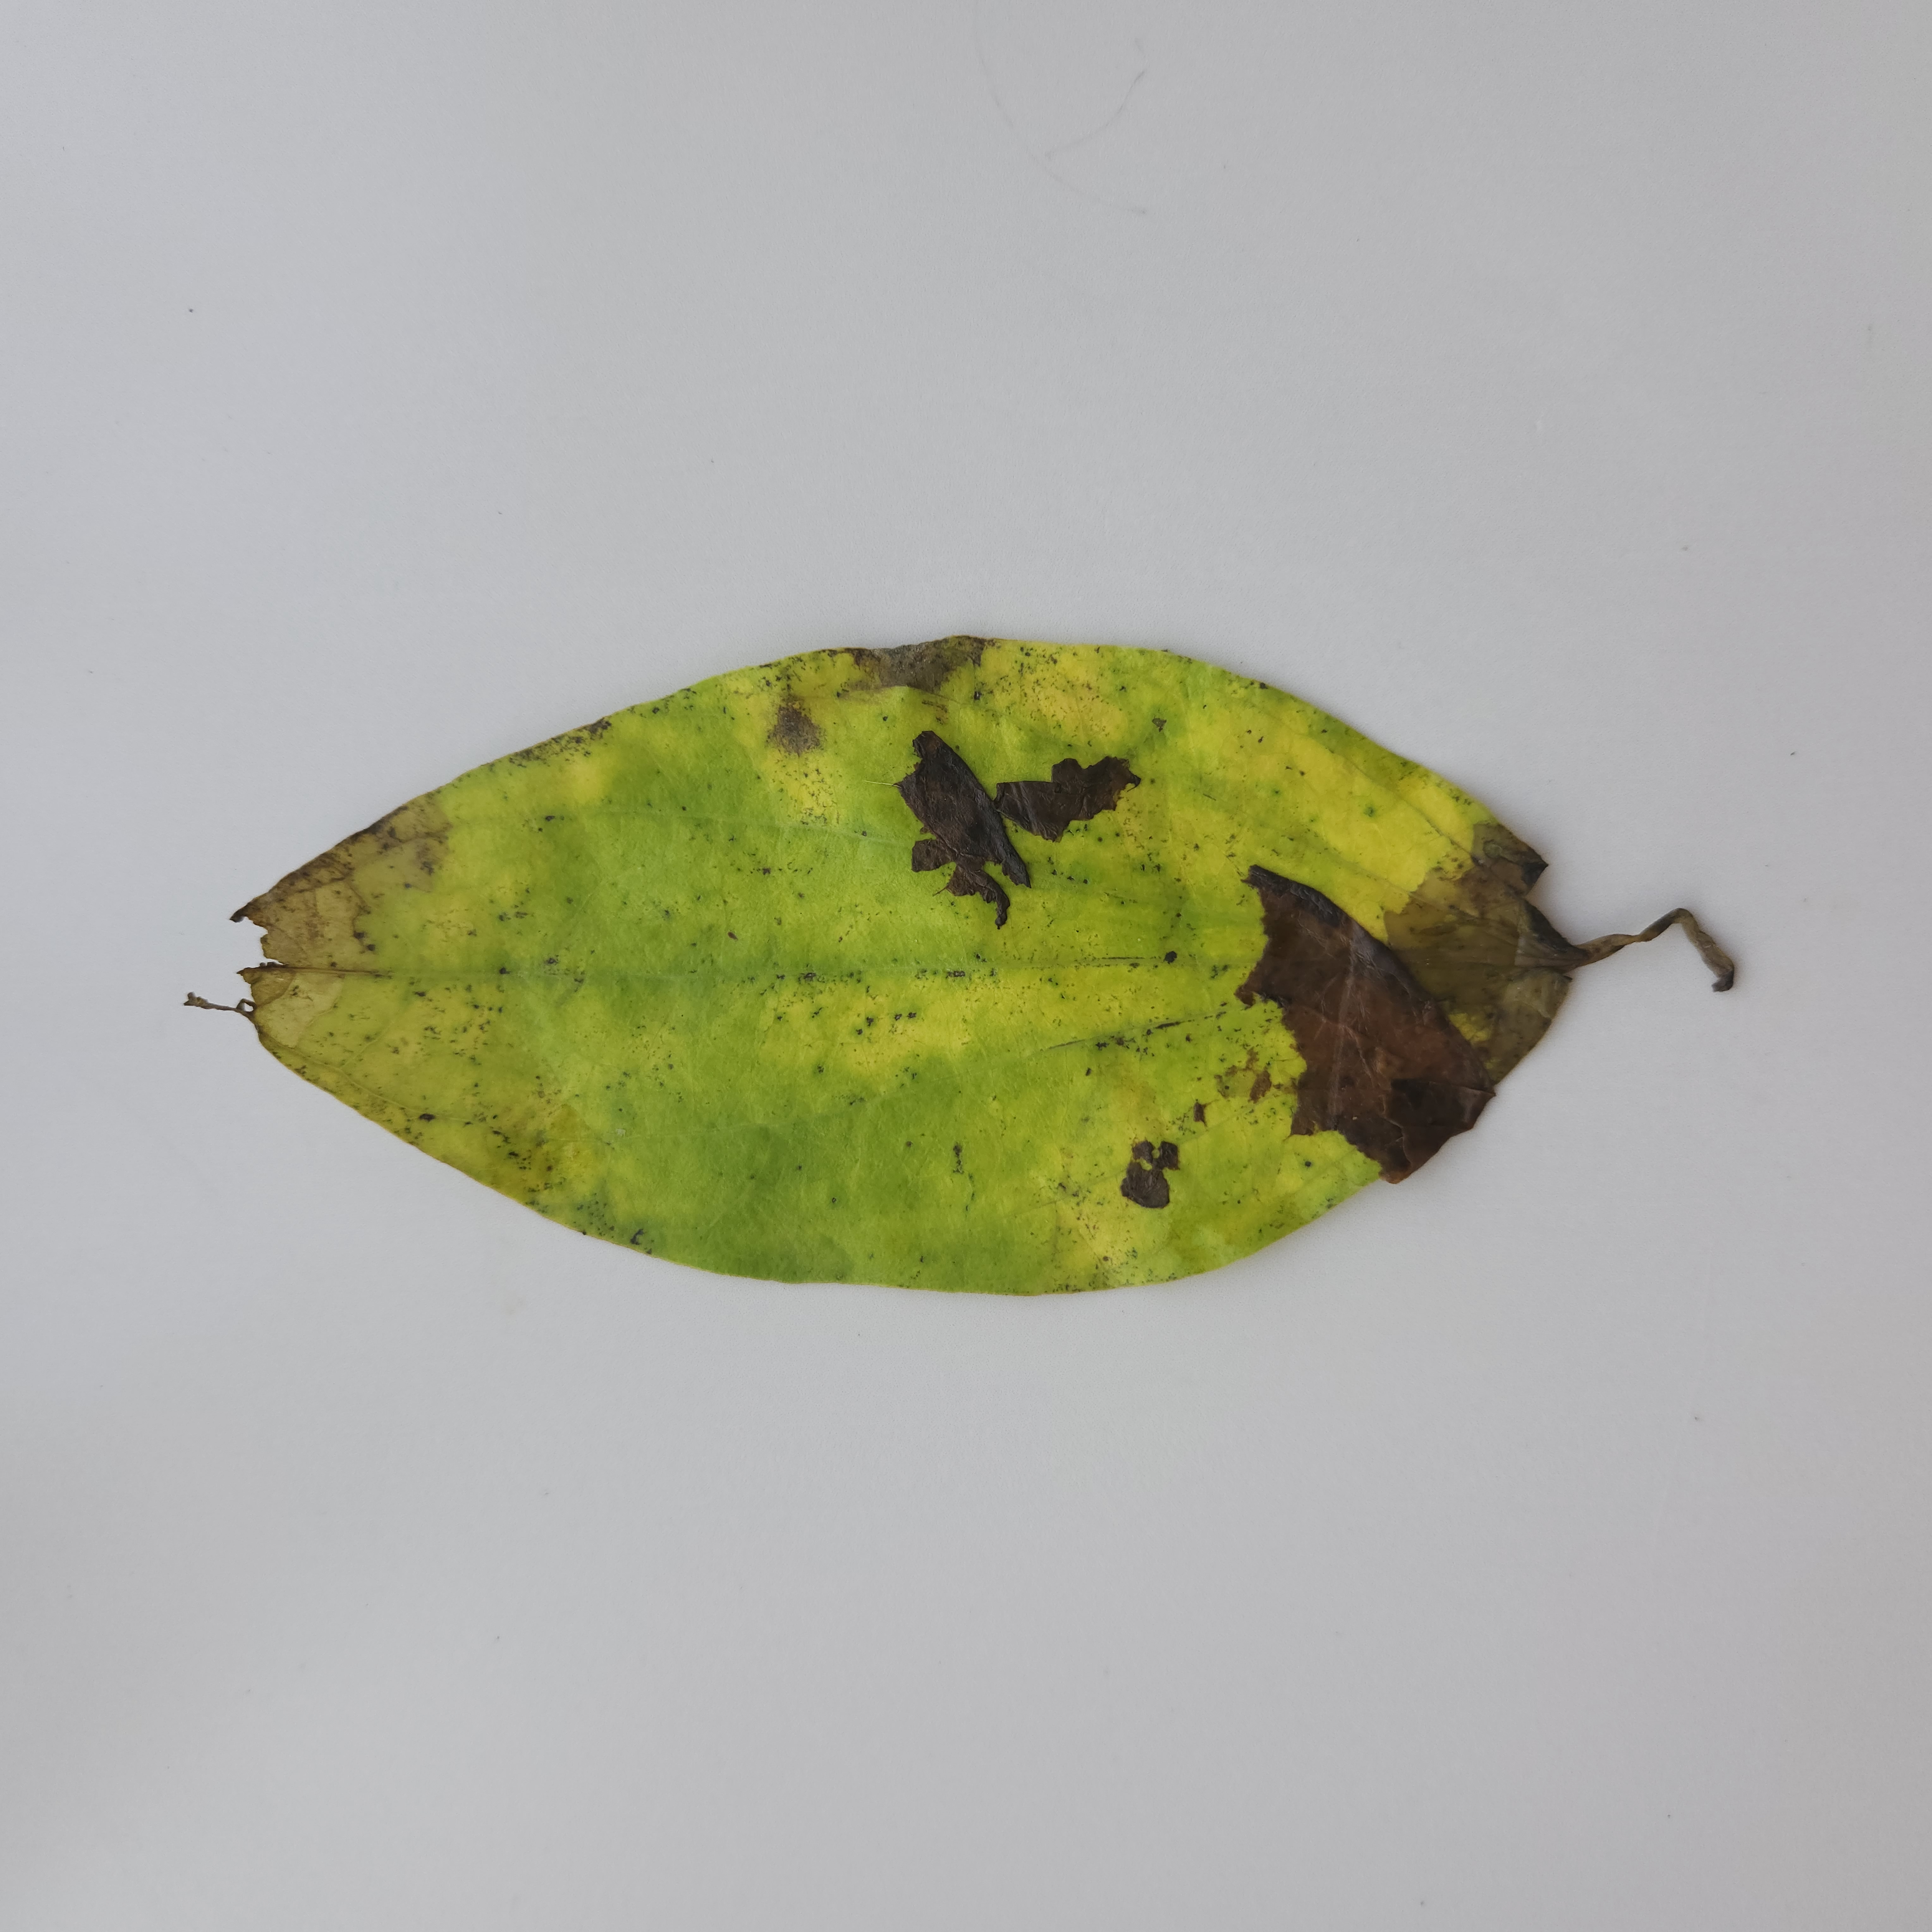
Label: Diseased